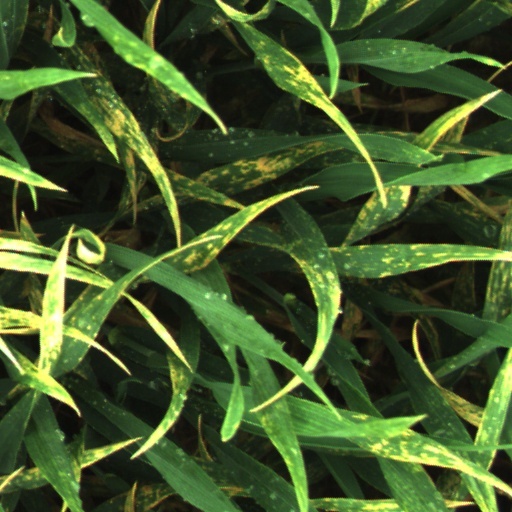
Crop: wheat